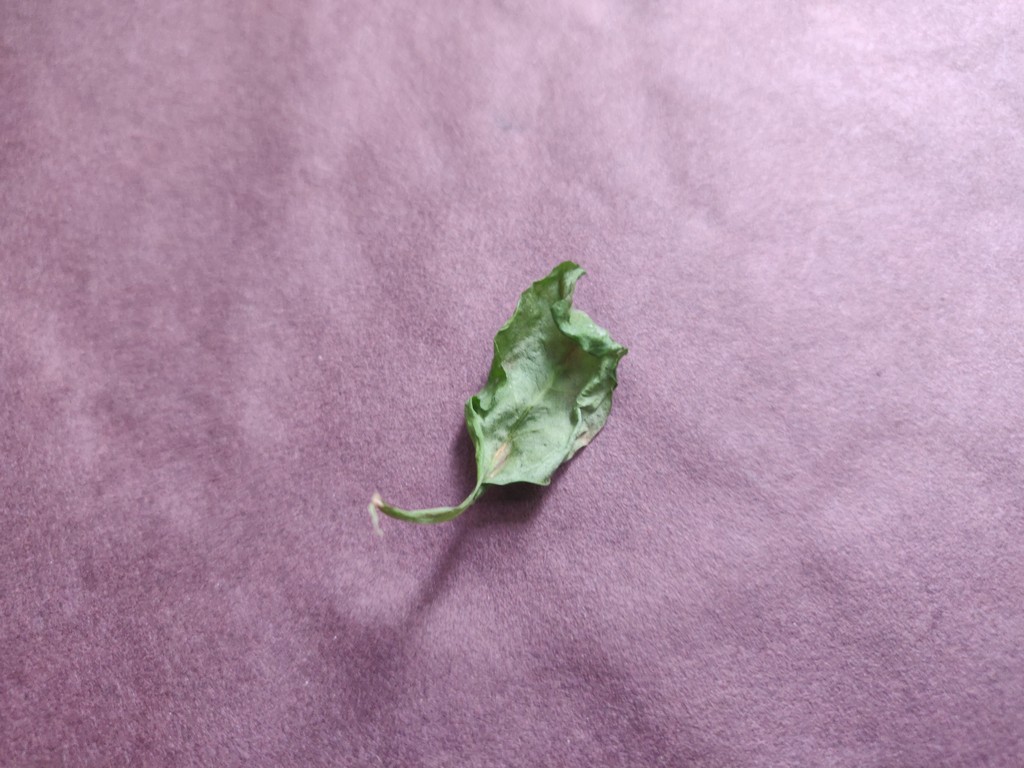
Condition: Dried
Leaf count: single
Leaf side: unknown